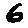
Label: 6